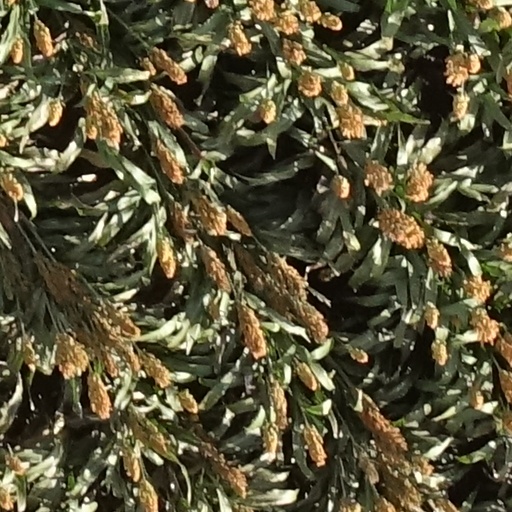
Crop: sorghum